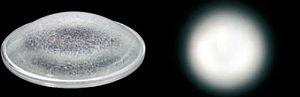
Exemple lentille martelée - Bensti (d) 25 mars 2008 à 22:31 (CET)
Le plan convexe, plus communément appelé PC dans le spectacle, représente un type de projecteur d'éclairage scénique à focale variable.